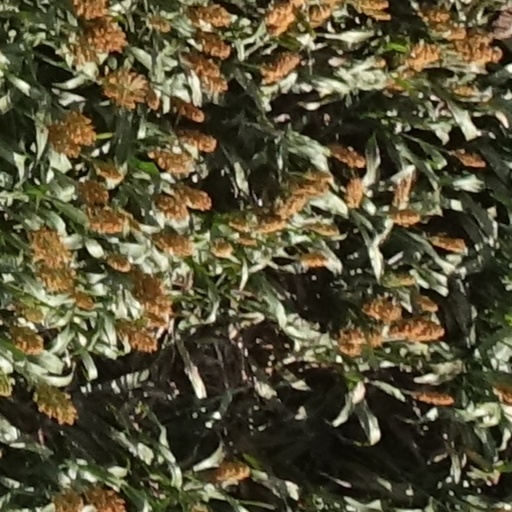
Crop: sorghum